Pforzheimer House

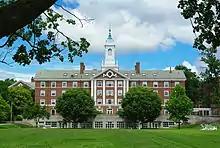
View of Pforzheimer House's Moors Hall.

Pforzheimer House, nicknamed Pfoho ("FOE-hoe") and formerly named North House, is one of twelve undergraduate residential Houses at Harvard University. It was named in 1995 for Carol K. and Carl Howard Pforzheimer Jr, major University and Radcliffe College benefactors, and their family.